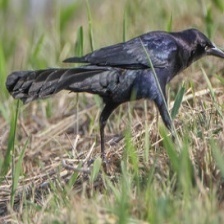
Species: COMMON GRACKLE
Scientific name: QUISCALUS QUISCULA